Supergolden ratio

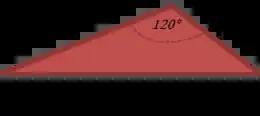
A triangle with side lengths and has an angle of exactly 120 degrees.

The iteration formula_10 results in the continued radical